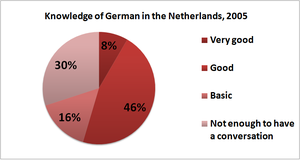
Connaissance de la langue allemande au Pays-Bas, en 2005 selon l'Eurobaromètre.